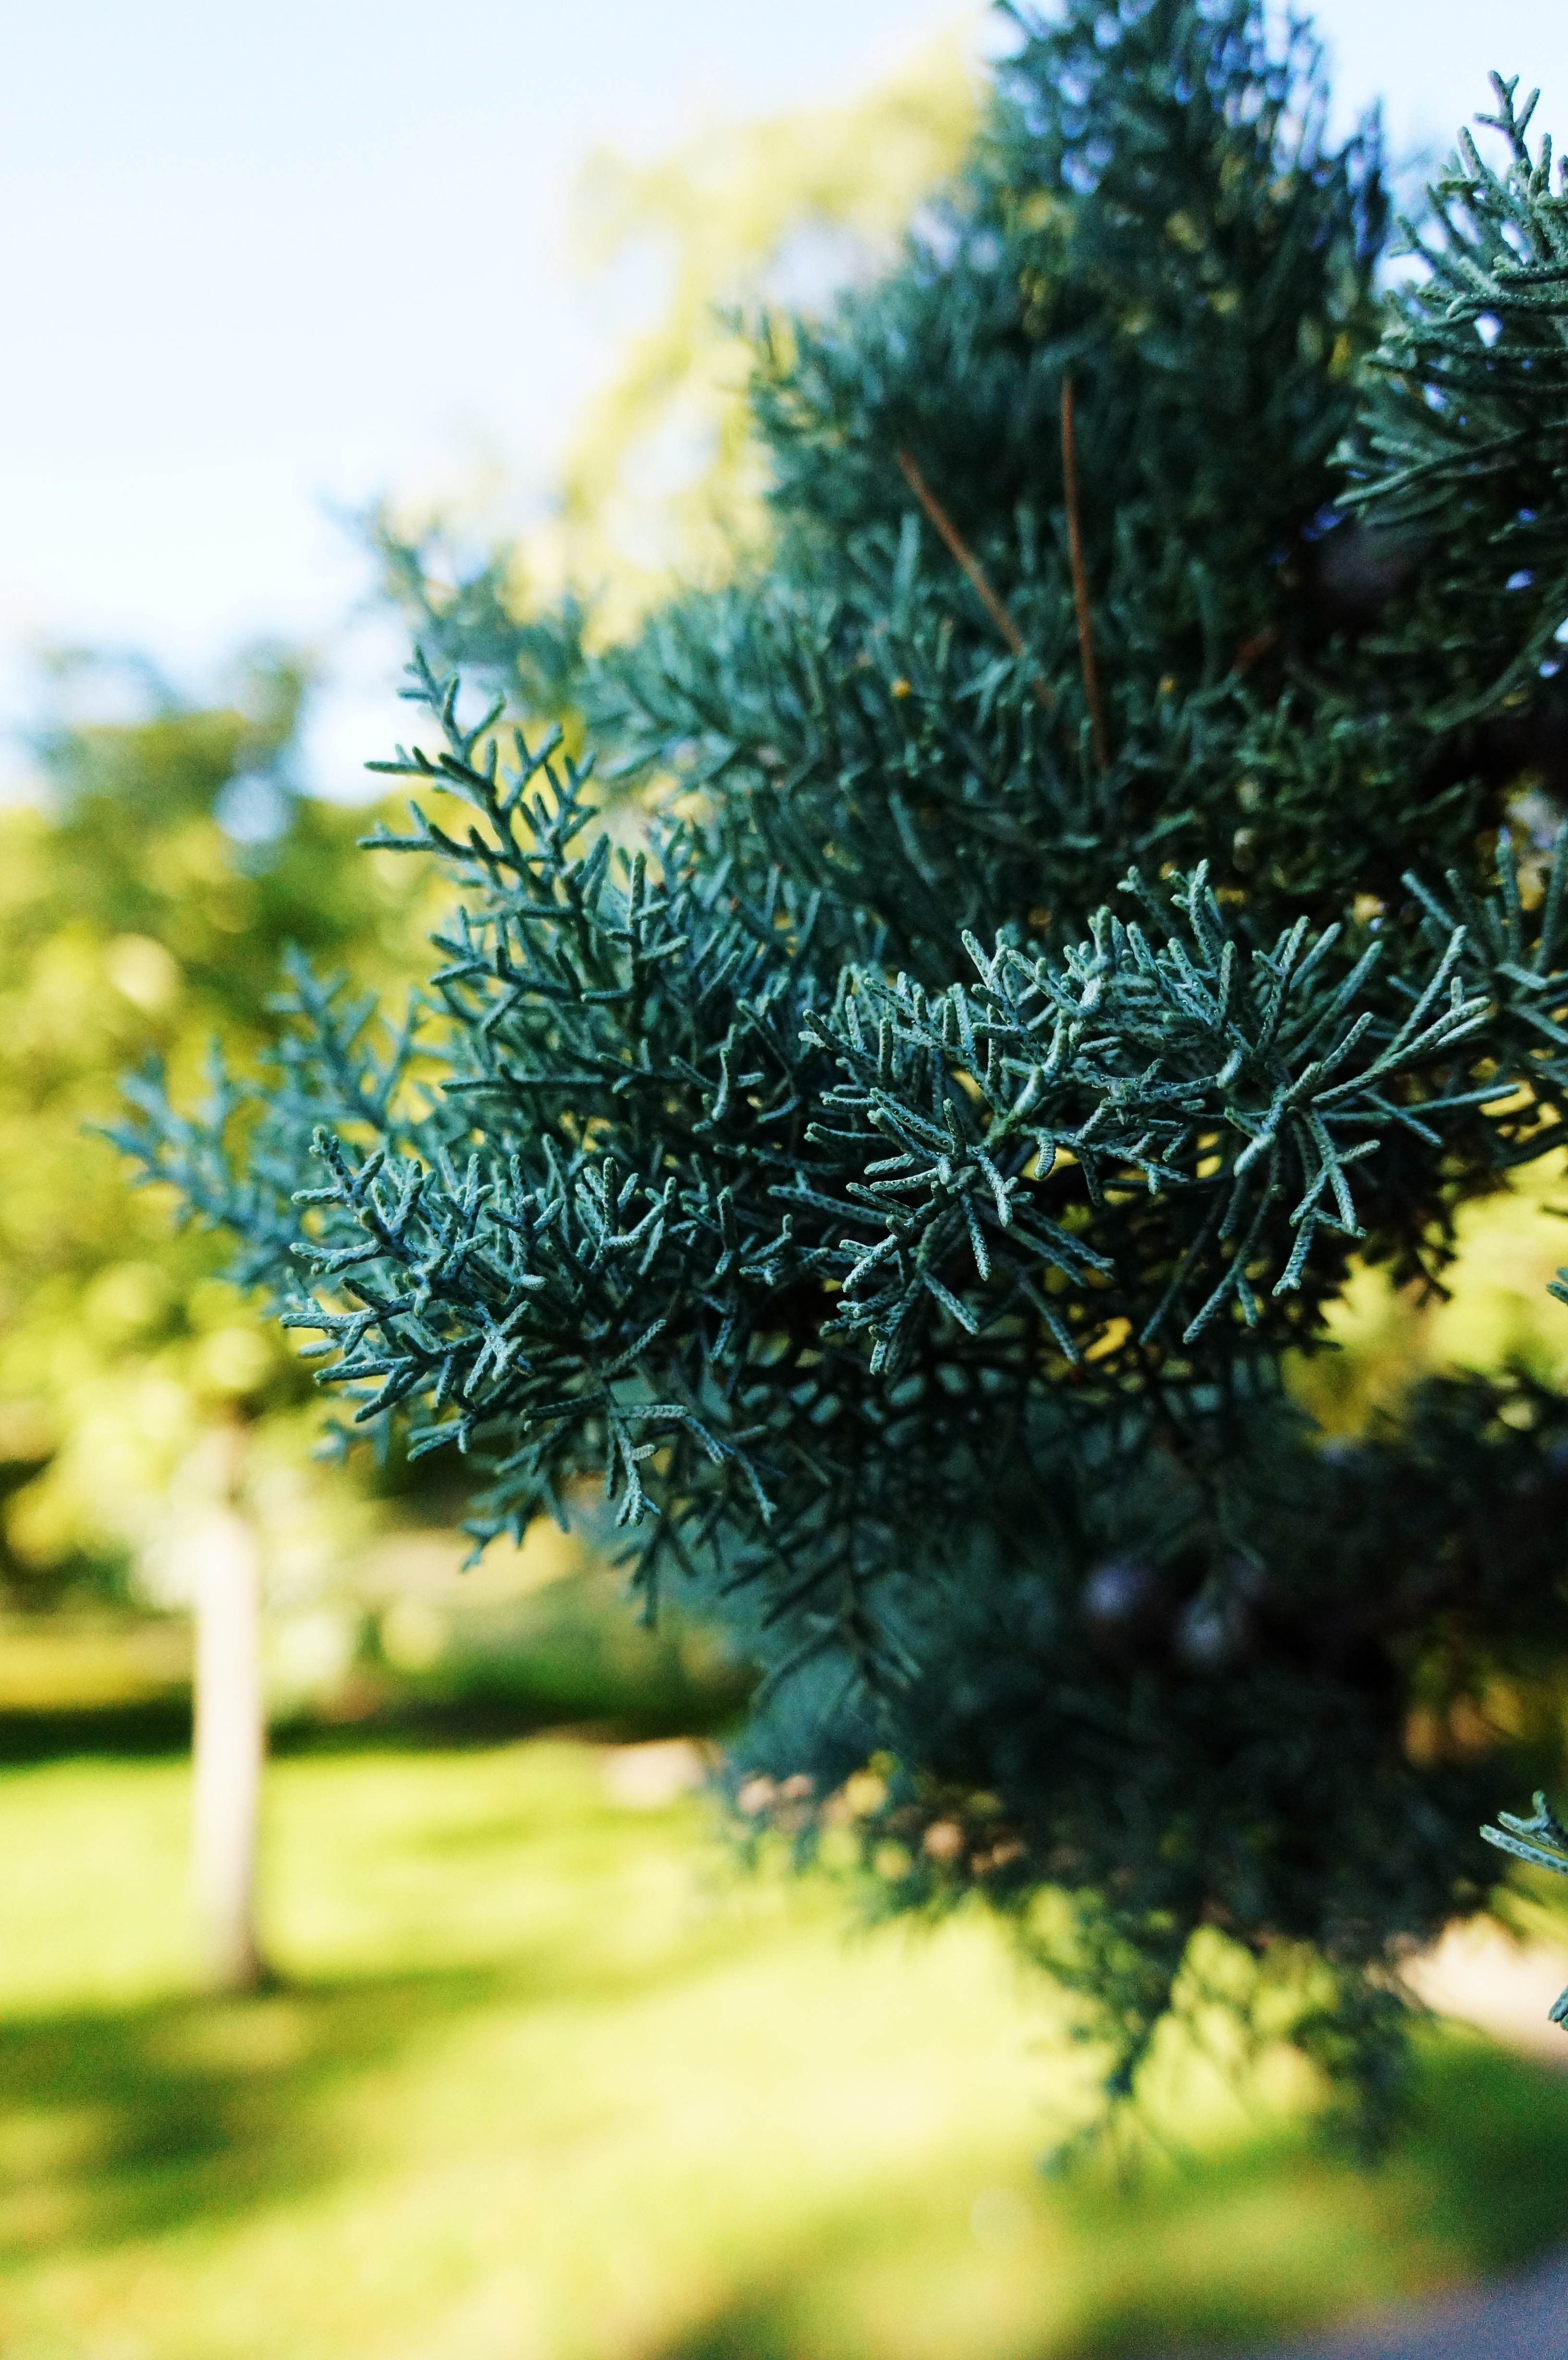
tree, branch, plant, flower, green, evergreen, botany, garden, fir, christmas tree, conifer, christmas decoration, spruce, shrub, woody plant, land plant